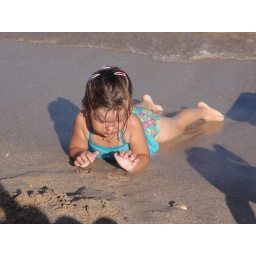
Maile laying in the sand watching her handprints fade as the water washes them away